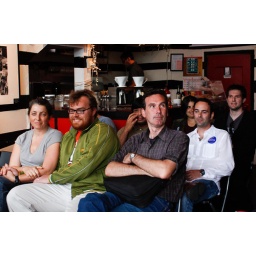
The guy in the white shirt is vanity candidate Eric Storey